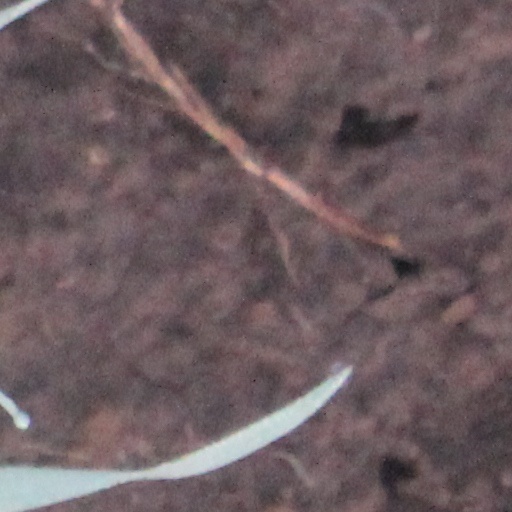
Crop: wheat